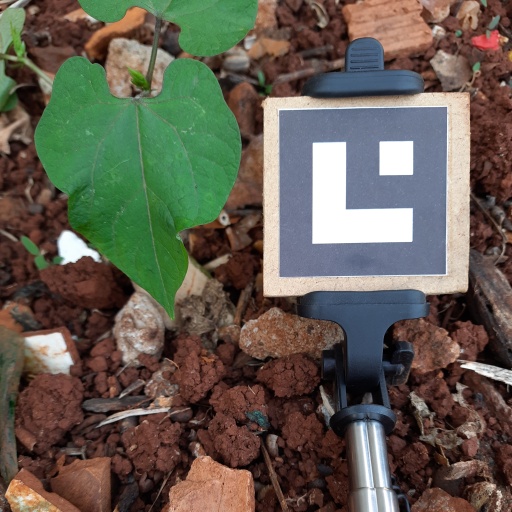
Observations: wavy surface, no eating holes, under shade, insect on surface